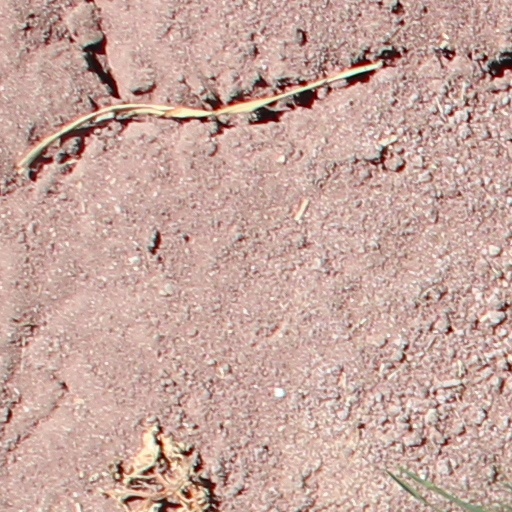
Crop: wheat